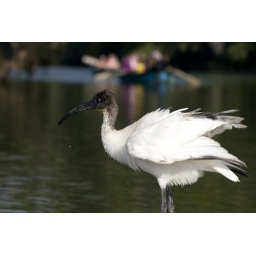
A bird just out of water in Ranganathittu